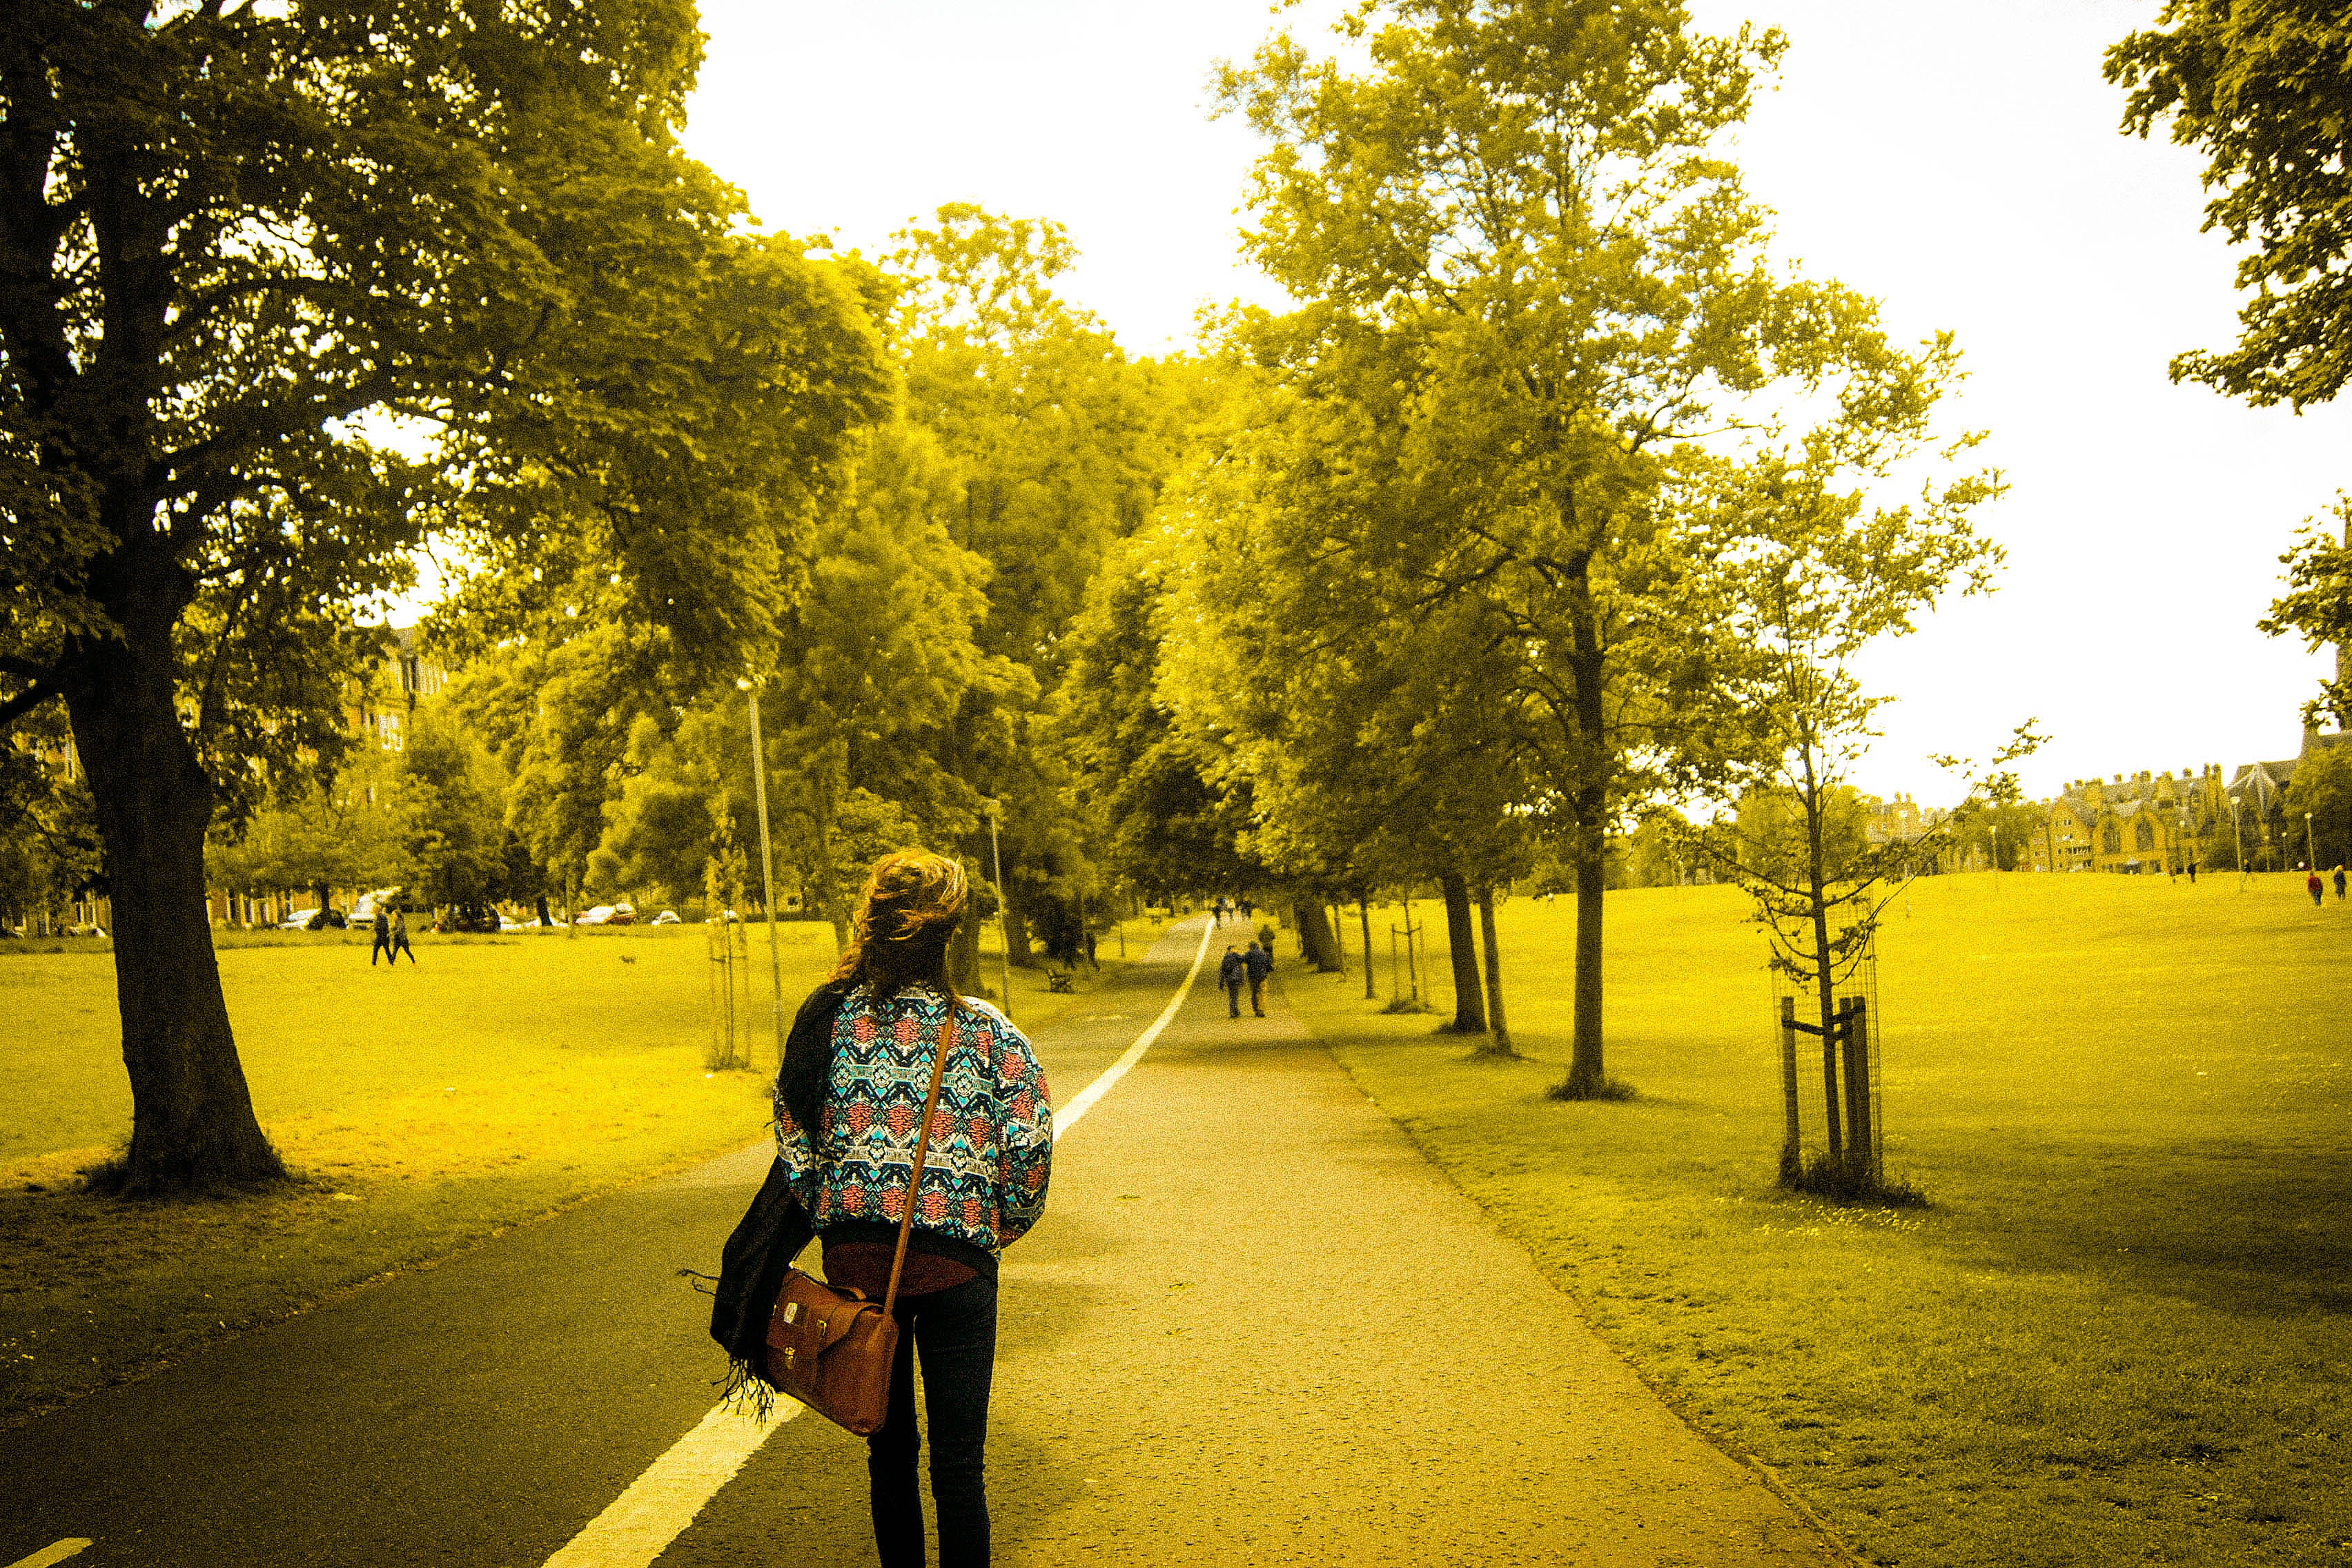
tree, sunlight, morning, leaf, evening, autumn, yellow, season, woody plant